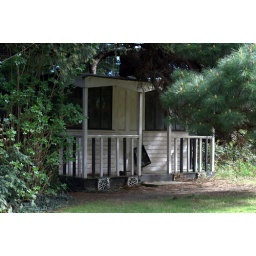
The woodshed is tucked away from view of the main house under a huge pine tree.